Shutter speed

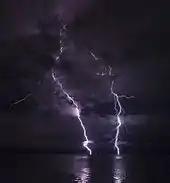
An extended exposure can also allow photographers to catch brief flashes of light, as seen here. Exposure time 15 seconds.

With this scale, each increment roughly doubles the amount of light (longer time) or halves it (shorter time).